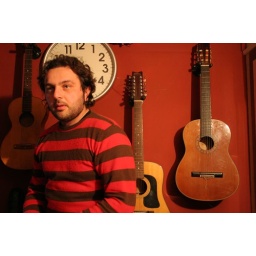
rock around the clock